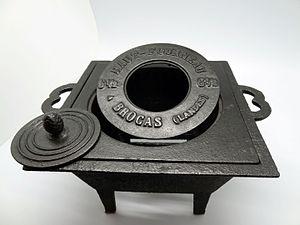
Potager à pieds en fonte. Utilisé pour la préparation du potage et des plats mijotés, on y dépose des braises provenant de l'âtre.
Le potager est un appareil de cuisson ancestral en maçonnerie, sorte de table de cuisson servant à faire cuire le potage, composé de plantes potagères, mais aussi toutes préparations contenues dans des marmites, grils ou poêles à frire. La chaleur était fournie par des braises placées dans la partie basse du dispositif.